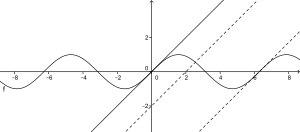
En analyse, le théorème des accroissements finis est à la fois une généralisation et un corollaire du théorème de Rolle. Pour toute fonction dérivable d'une variable réelle, son taux d'accroissement entre deux valeurs est réalisable comme pente d'une des tangentes à son graphe.